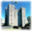
Label: castle